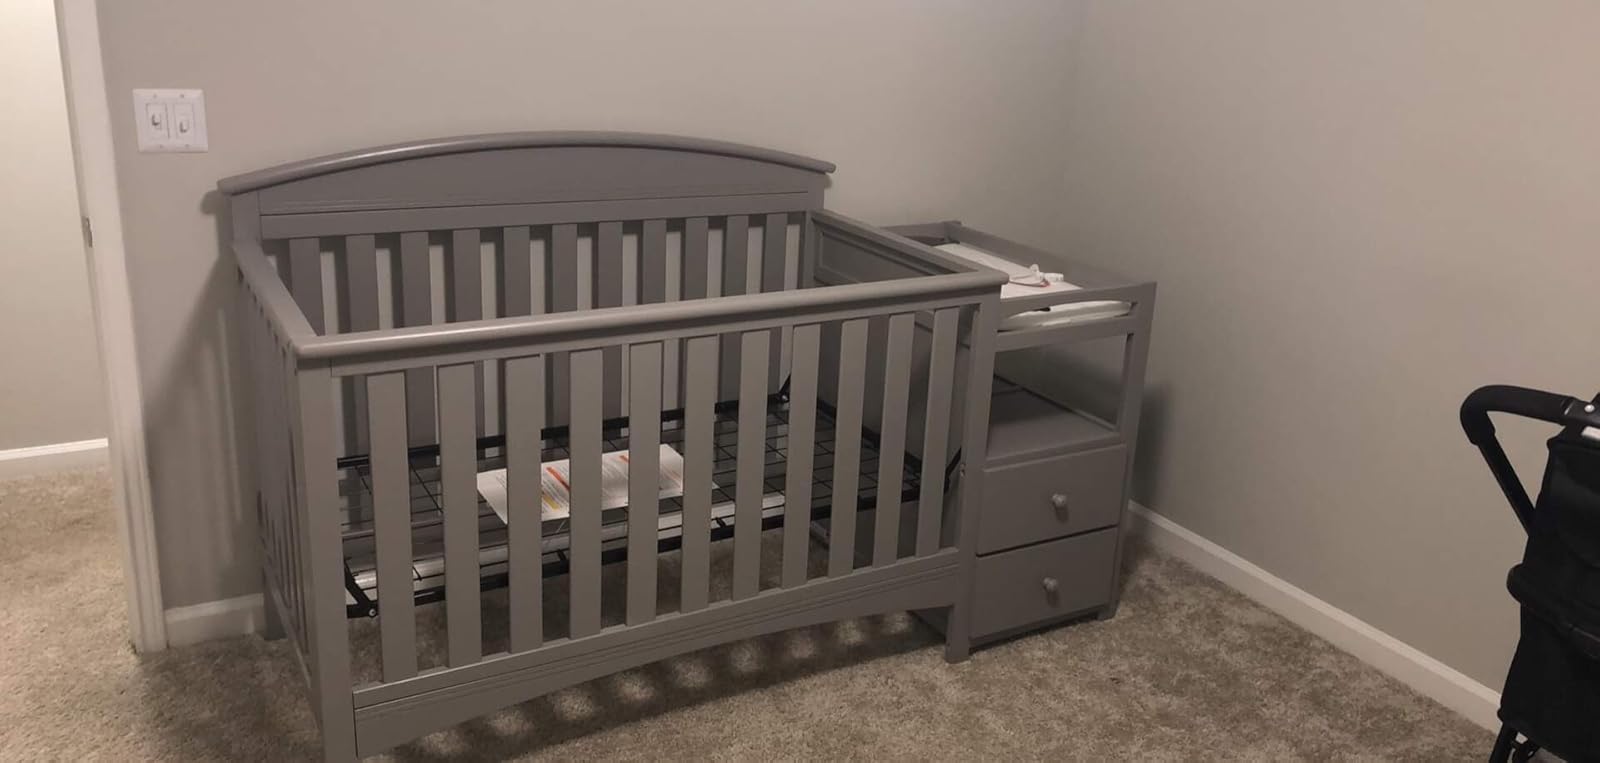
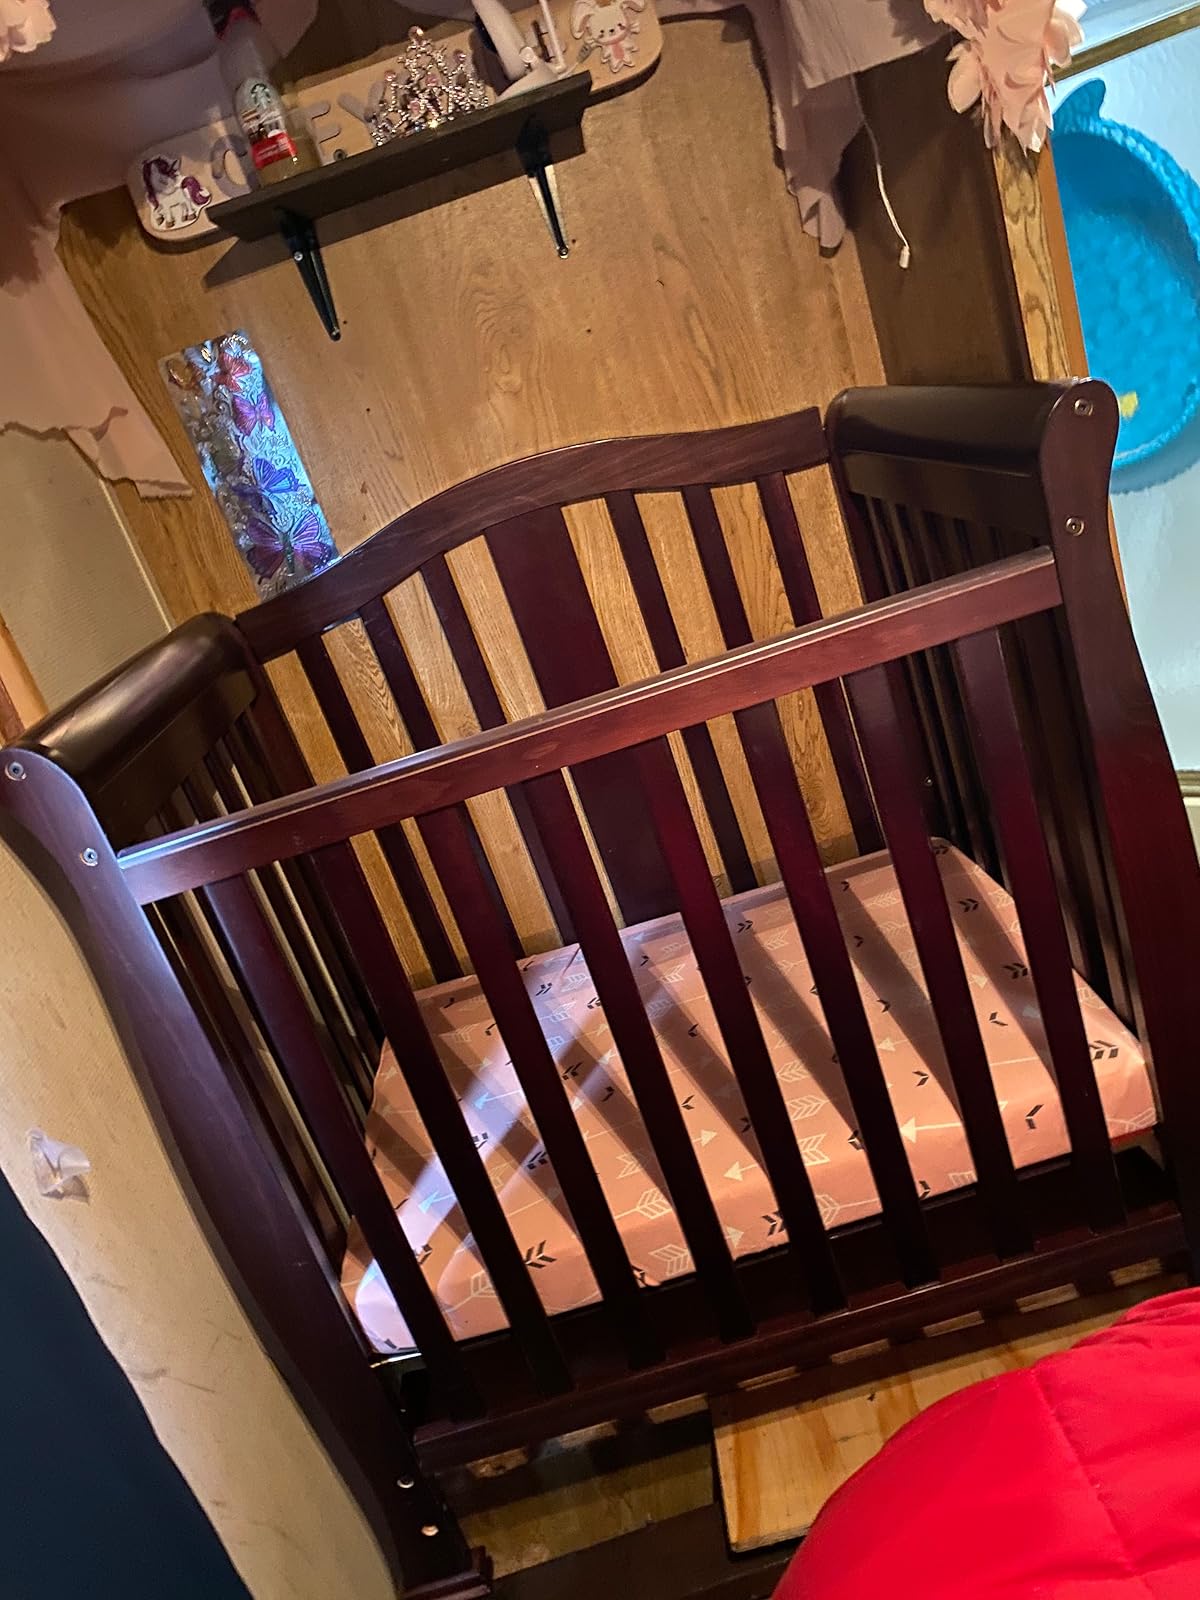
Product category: products_crib
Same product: no